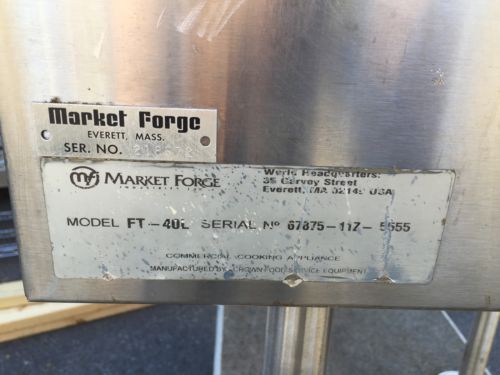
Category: kettle